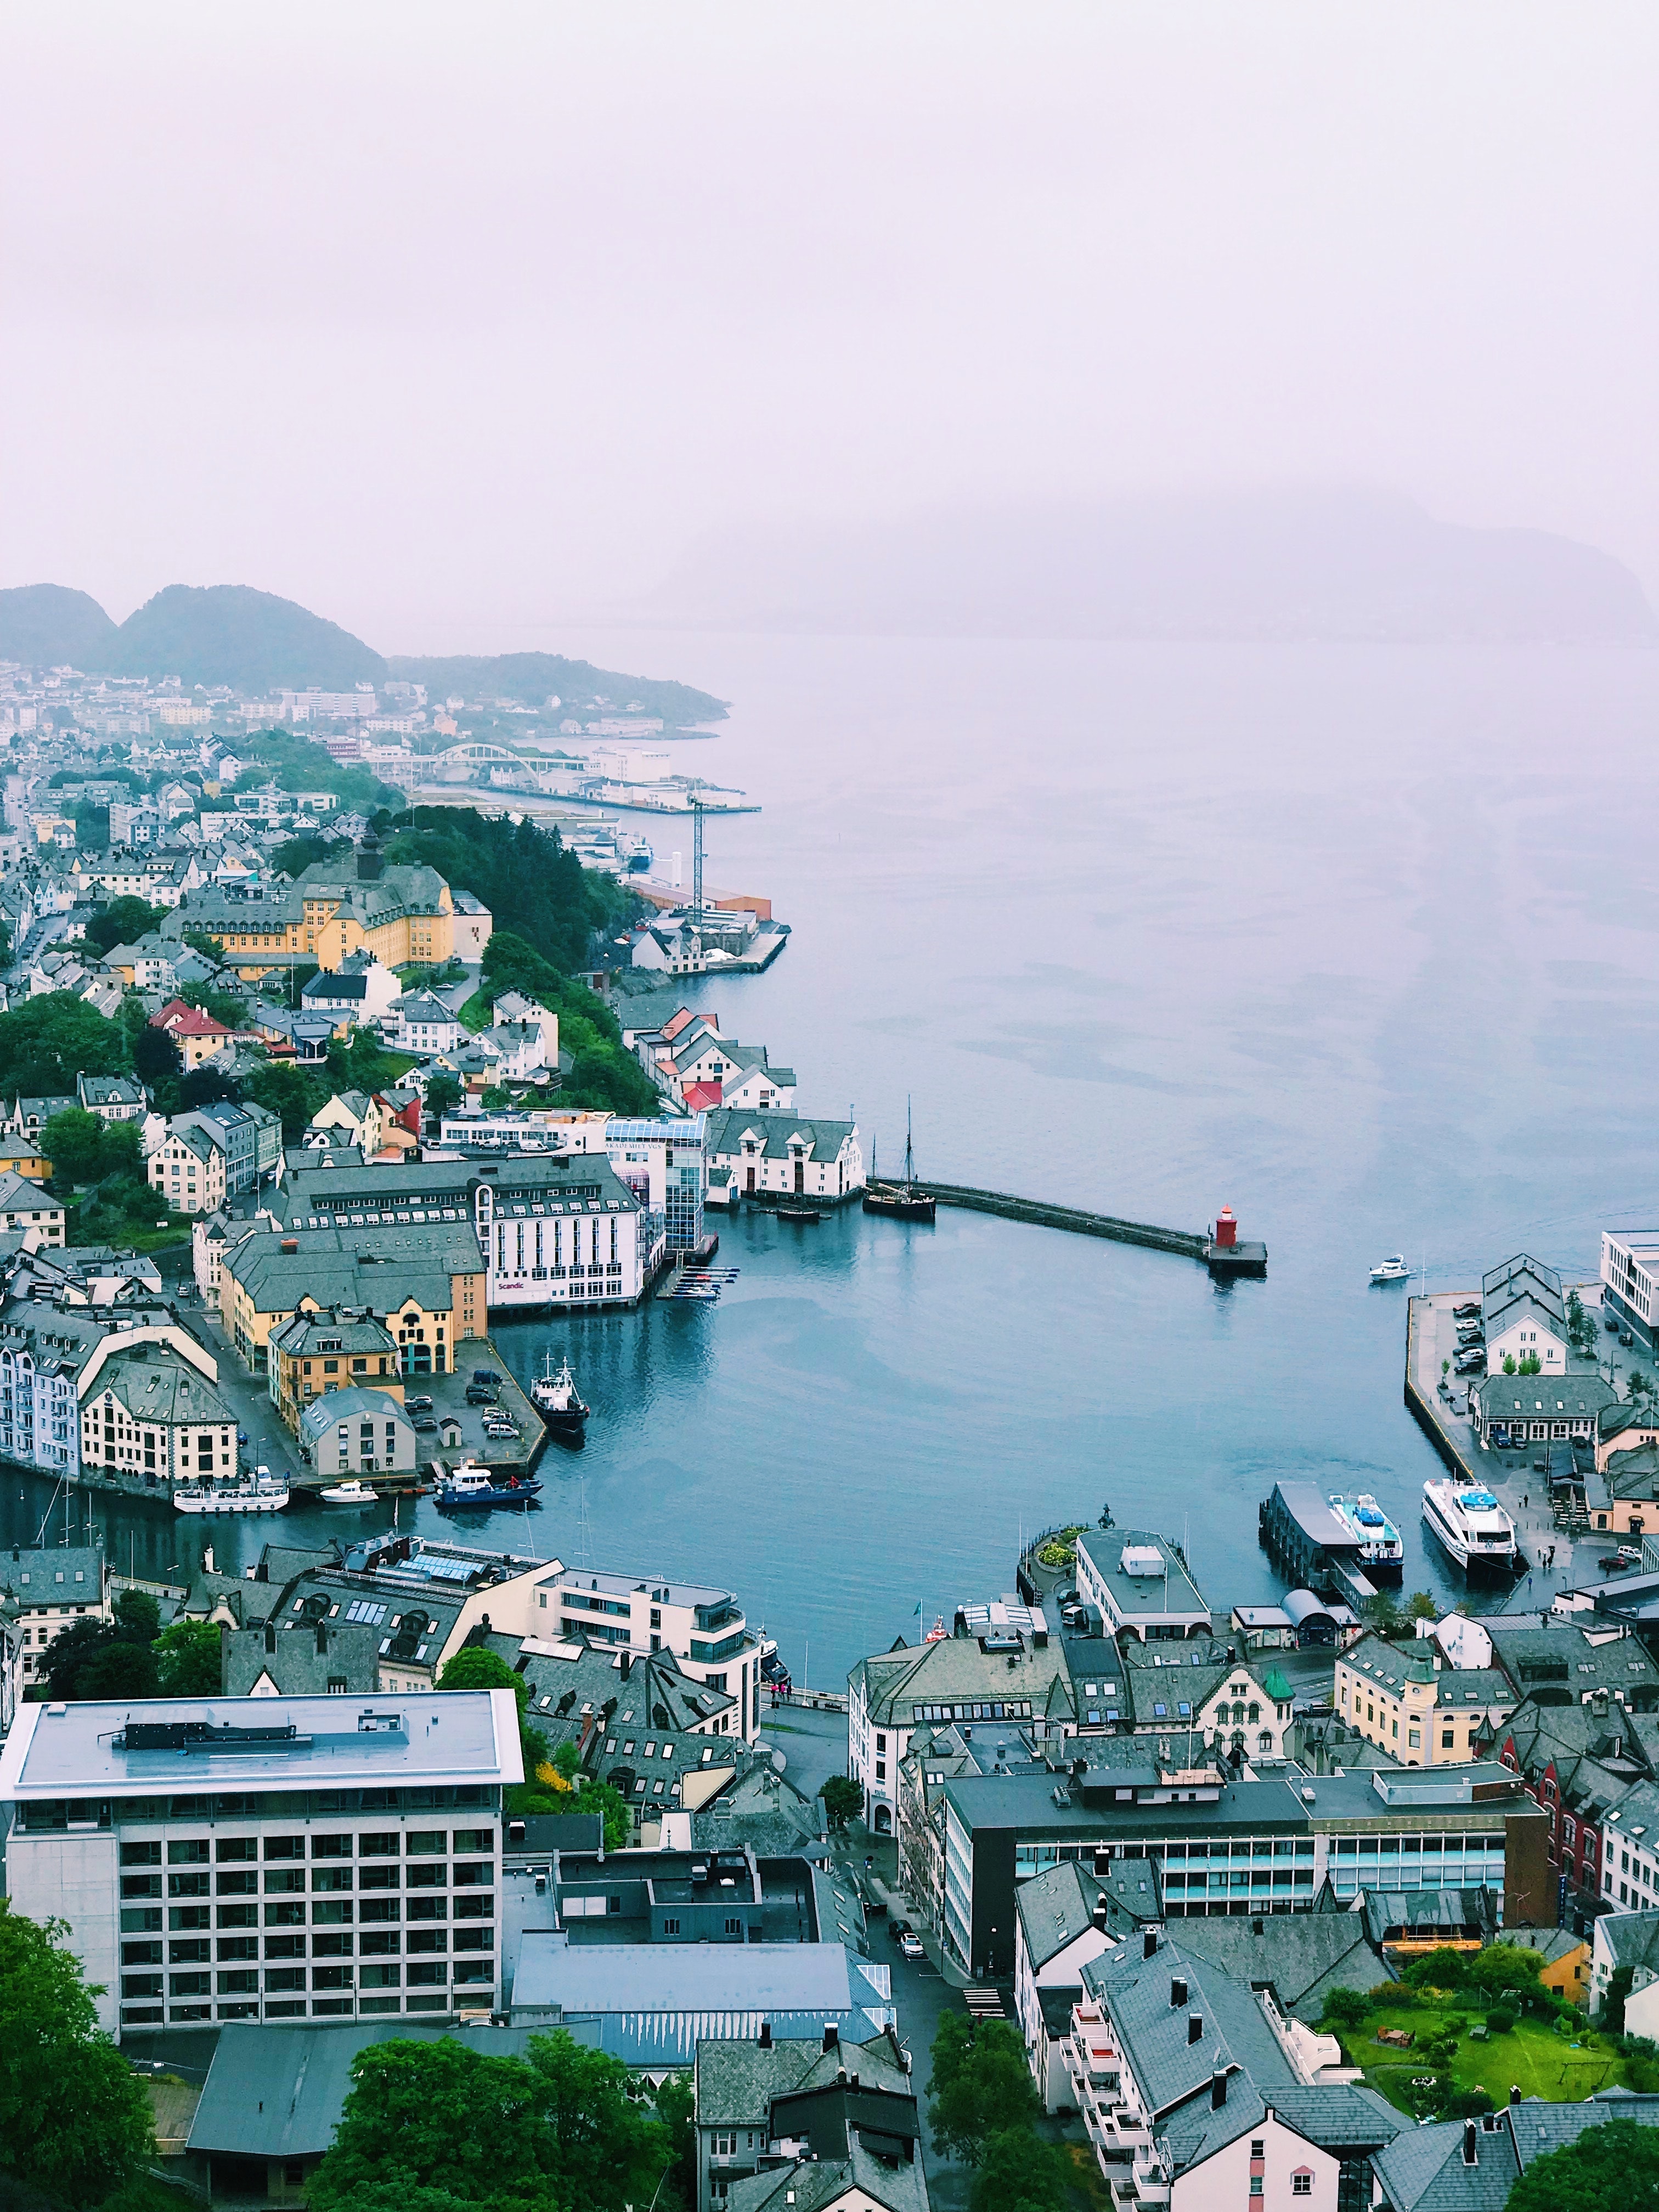
sky, water, urban area, town, city, landmark, waterway, atmospheric phenomenon, river, metropolitan area, cityscape, human settlement, hill station, water resources, tourism, landscape, aerial photography, architecture, sea, bird's eye view, bay, harbor, cloud, hill, coast, photography, mountain, coastal and oceanic landforms, lake, metropolis, building, channel, vacation, urban design, mount scenery, marina, world, ocean, travel